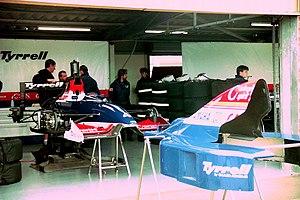
La Tyrrell 021 est la monoplace de Formule 1 engagée par l'écurie Tyrrell Racing dans le cadre de la deuxième moitié du championnat du monde de Formule 1 1993. Elle est pilotée par le Japonais Ukyo Katayama et l'Italien Andrea De Cesaris. Engagée à partir du Grand Prix de Grande-Bretagne, huitième manche de la saison, la 021 se distingue notamment par un empattement plus court que sa devancière, la Tyrrell 020C. Elle est mue par un moteur Yamaha qui est en réalité un moteur Judd GV rebadgé.